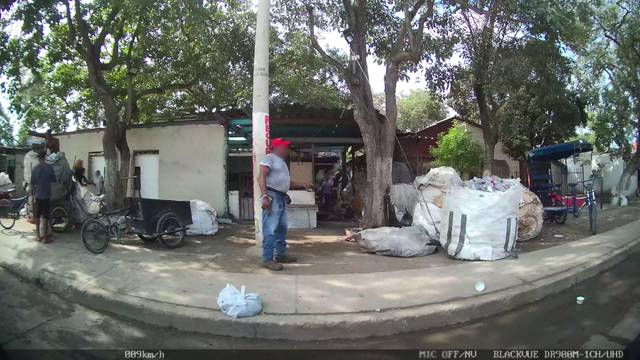
Region: Colombia
Coordinates: 10.947, -74.769